W.E.

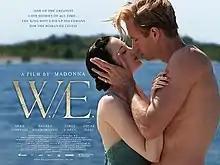
Theatrical release poster

W.E. (stylised W./E.) is a 2011 historical romantic drama film written and directed by Madonna and starring Abbie Cornish, Andrea Riseborough, Oscar Isaac, Richard Coyle, and James D'Arcy. The screenplay was co-written by Alek Keshishian, who previously worked with Madonna on her 1991 documentary "" and two of her music videos. Although the film was panned by critics and was a box office bomb, it received an Academy Award nomination for Best Costume Design. This marked Isaac's and Cornish's second film together after "Sucker Punch".